Immigration to Besançon

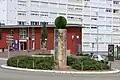

Several residents of Italian origin joined the Resistance. Among them was Pierre Mosini, son of a Piedmontese immigrant who had settled near Besançon in 1897. A fervent French patriot, Mosini saw two of his sons taken as prisoners of war, while the other four became members of the Resistance. Across the Doubs, numerous individuals of Italian descent—including members of the Lana, Bencetri, Gualdi, Caverzacio, Pintucci, Socié-Lorenzjni, Piova, and Minazzi families—played roles in the Resistance and in the reorganization of the French Communist Party. In Besançon, Alphonse Bachetti, born in Italy in 1902 and naturalized in 1947, also participated actively. A lumberjack in the Chailluz forest, he joined the Foreign Legion in 1939, took part in the Norwegian campaign in 1940, and later fought with the Free French Forces in Syria, Egypt, Tunisia, Italy, and France. He lived in Besançon until his death in 1969; a commemorative plaque in the Grandes Baraques honors his contribution.